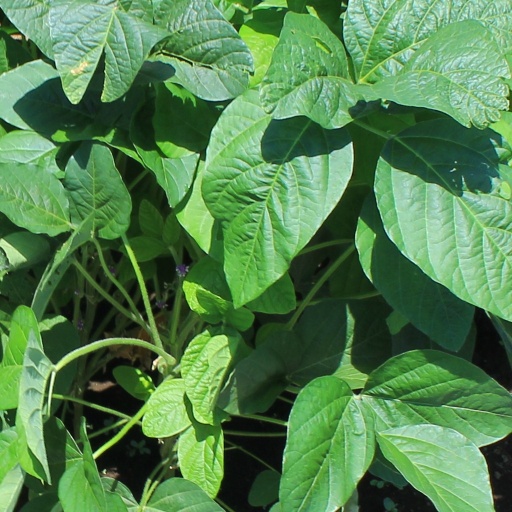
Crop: soybean